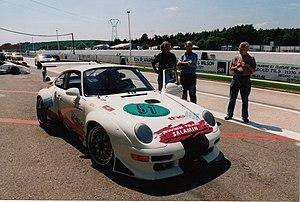
La Porsche GT2 du Swiss Team Salamin à Dijon en 1998 (Club Europa)
Le Swiss Team Salamin est une équipe suisse de course automobile dont la carrière se confond avec celle du pilote automobile et architecte Antoine Salamin, de 1973 à nos jours.